Wenquxing

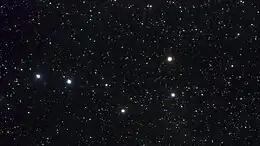
The Big Dipper with Delta Ursae Majoris

In astronomy, 'Wenqu' is the ancient name for the fourth star 'Tianquan' in the Northern Big Dipper (English name: Megrez δ, the 69th star of Ursa Major). 'Kuixing' refers to the description in the 'Spring and Autumn Transport Pivot', where the 'first to fourth stars in the Big Dipper are referred to as Kuixing.